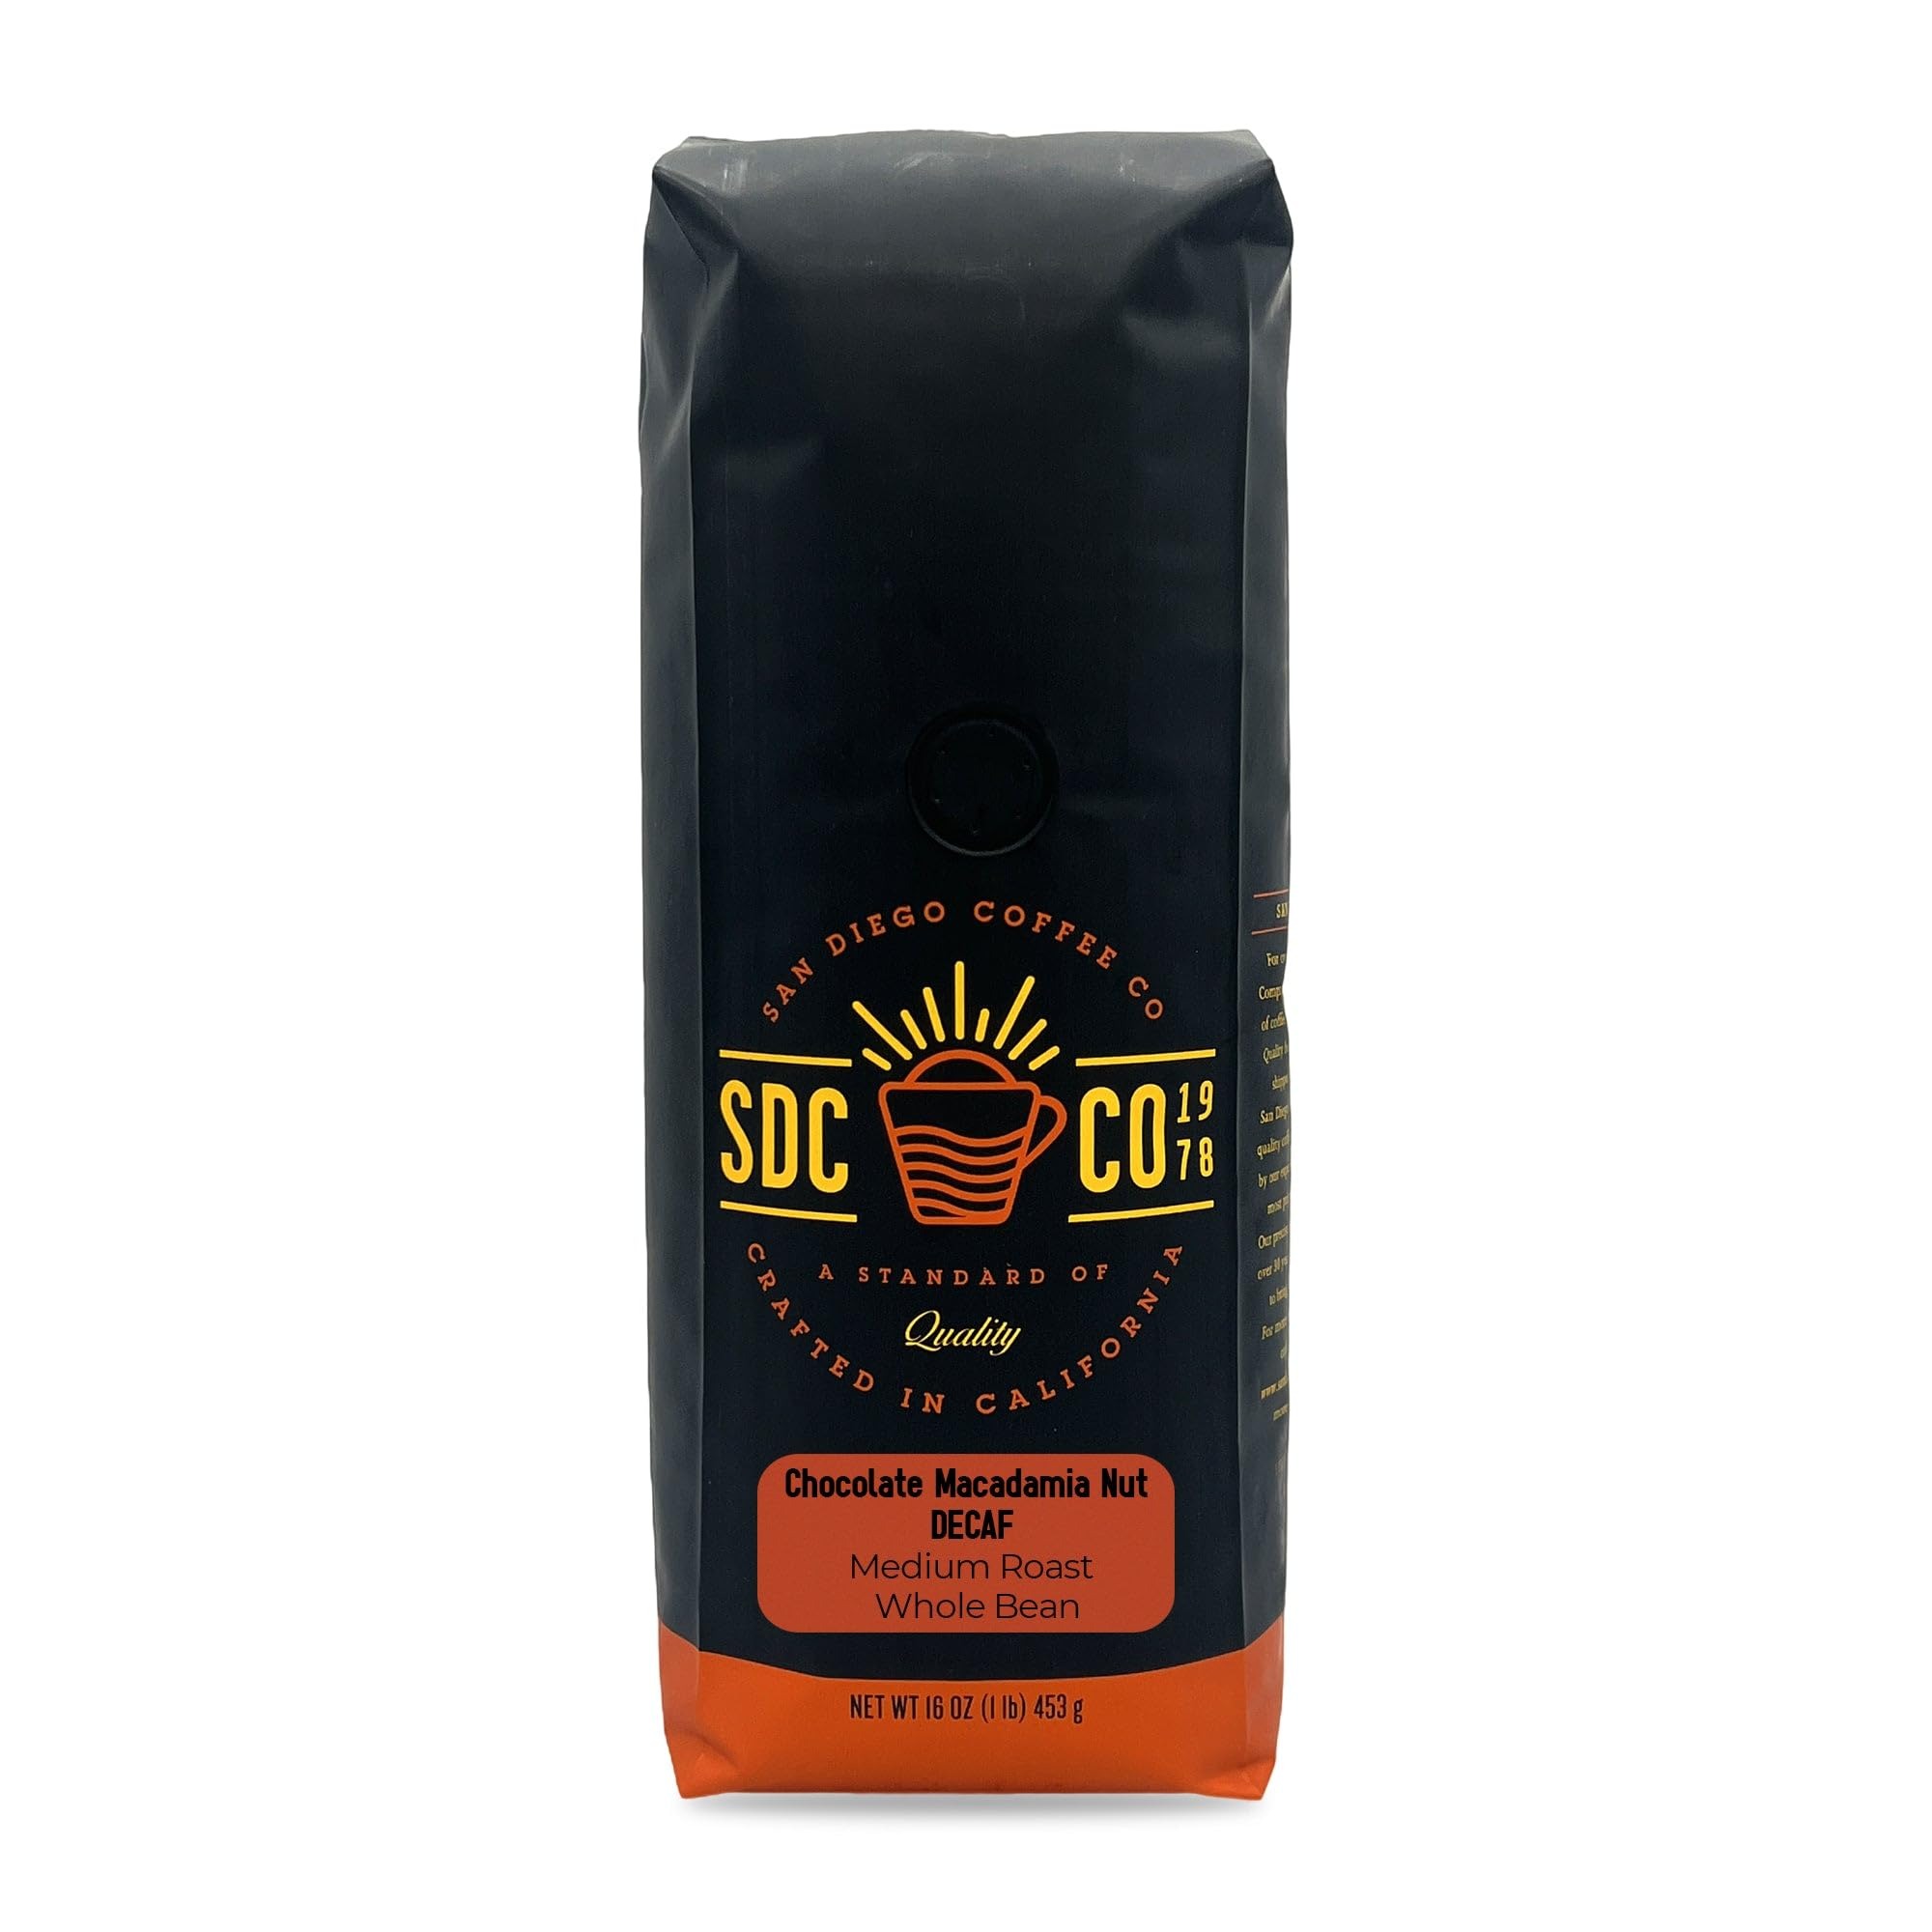
Item Name: San Diego Coffee Chocolate Macadamia Nut DECAF, Medium Roast, Whole Bean Coffee, 16-Ounce Bag Café en grano tostado descafeinado
Bullet Point 1: ENERGIZING MORNING START: Get ready for a long productive day ahead with our medium roast whole bean coffee.This Chocolate Macadamia Nut DECAF coffee whole beans will delight your senses and make you feel alive all day
Bullet Point 2: DIFFERENT WAYS TO MAKE COFFEE: Our coffee beans can be used in any coffee maker you like, whether it's a regular drip brew or a special coffee machine. This gives you the freedom to choose how you make your coffee just the way you like it.
Bullet Point 3: FOR THE PERFECT CUP OF COFFEE: Use 1 tablespoon of coffee grounds for every 6 ounces of water. You can change the amount of coffee to your flavor preference. Everyone is different.
Bullet Point 4: Convenient Bag Sizes: This coffee comes in a 1 pound (compared to 12- ounce competitors), 2 x 1 pound and 5-pound options, offering convenience and value. It's a generous supply that ensures you won't run out of your favorite coffee anytime soon and it’s a great option for gifting as well.
Bullet Point 5: Storage Guidelines: To maintain the freshness of your product, seal the bag tightly and store it in a cool, dry place away from both heat and cold. This ensures your product stays at its best.
Product Description: Decaf Chocolate Macadamia Nut Flavored Coffee is a combination of deeply rich chocolate notes with the nutty, buttery overtones of macadamia. We use only 100-Percent Arabica beans flavored with the highest quality flavoring and then roast to perfection. For over 40 years, San Diego Coffee Company has believed that a superior cup of coffee comes down to a simple recipe: Quality beans roasted to perfection and shipped quickly to your doorstep. San Diego Coffee starts with the highest quality coffee beans meticulously selected by our experienced team from the world's most prized coffee growing regions. Our precise roasting techniques, perfected over 40 years, preserve taste and freshness to bring you the best cup of coffee.
Value: 16.0
Unit: Ounce

Price: 19.03